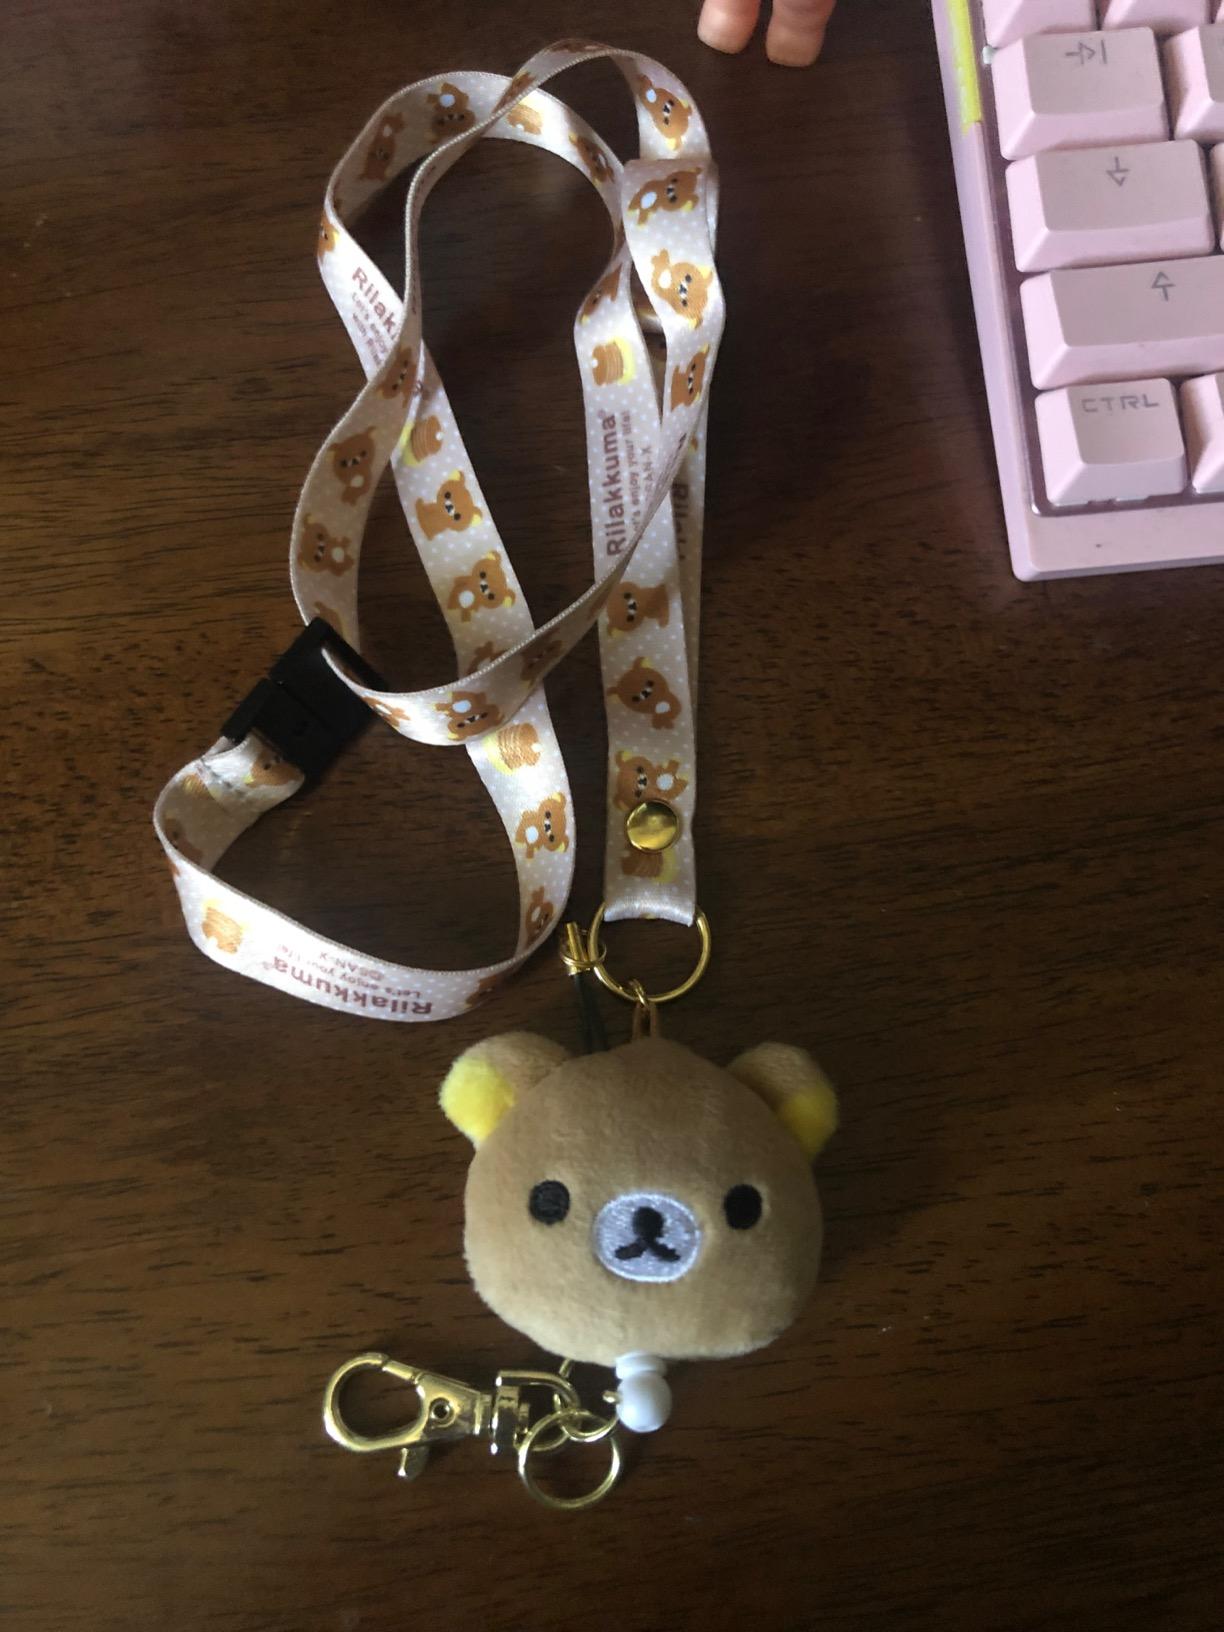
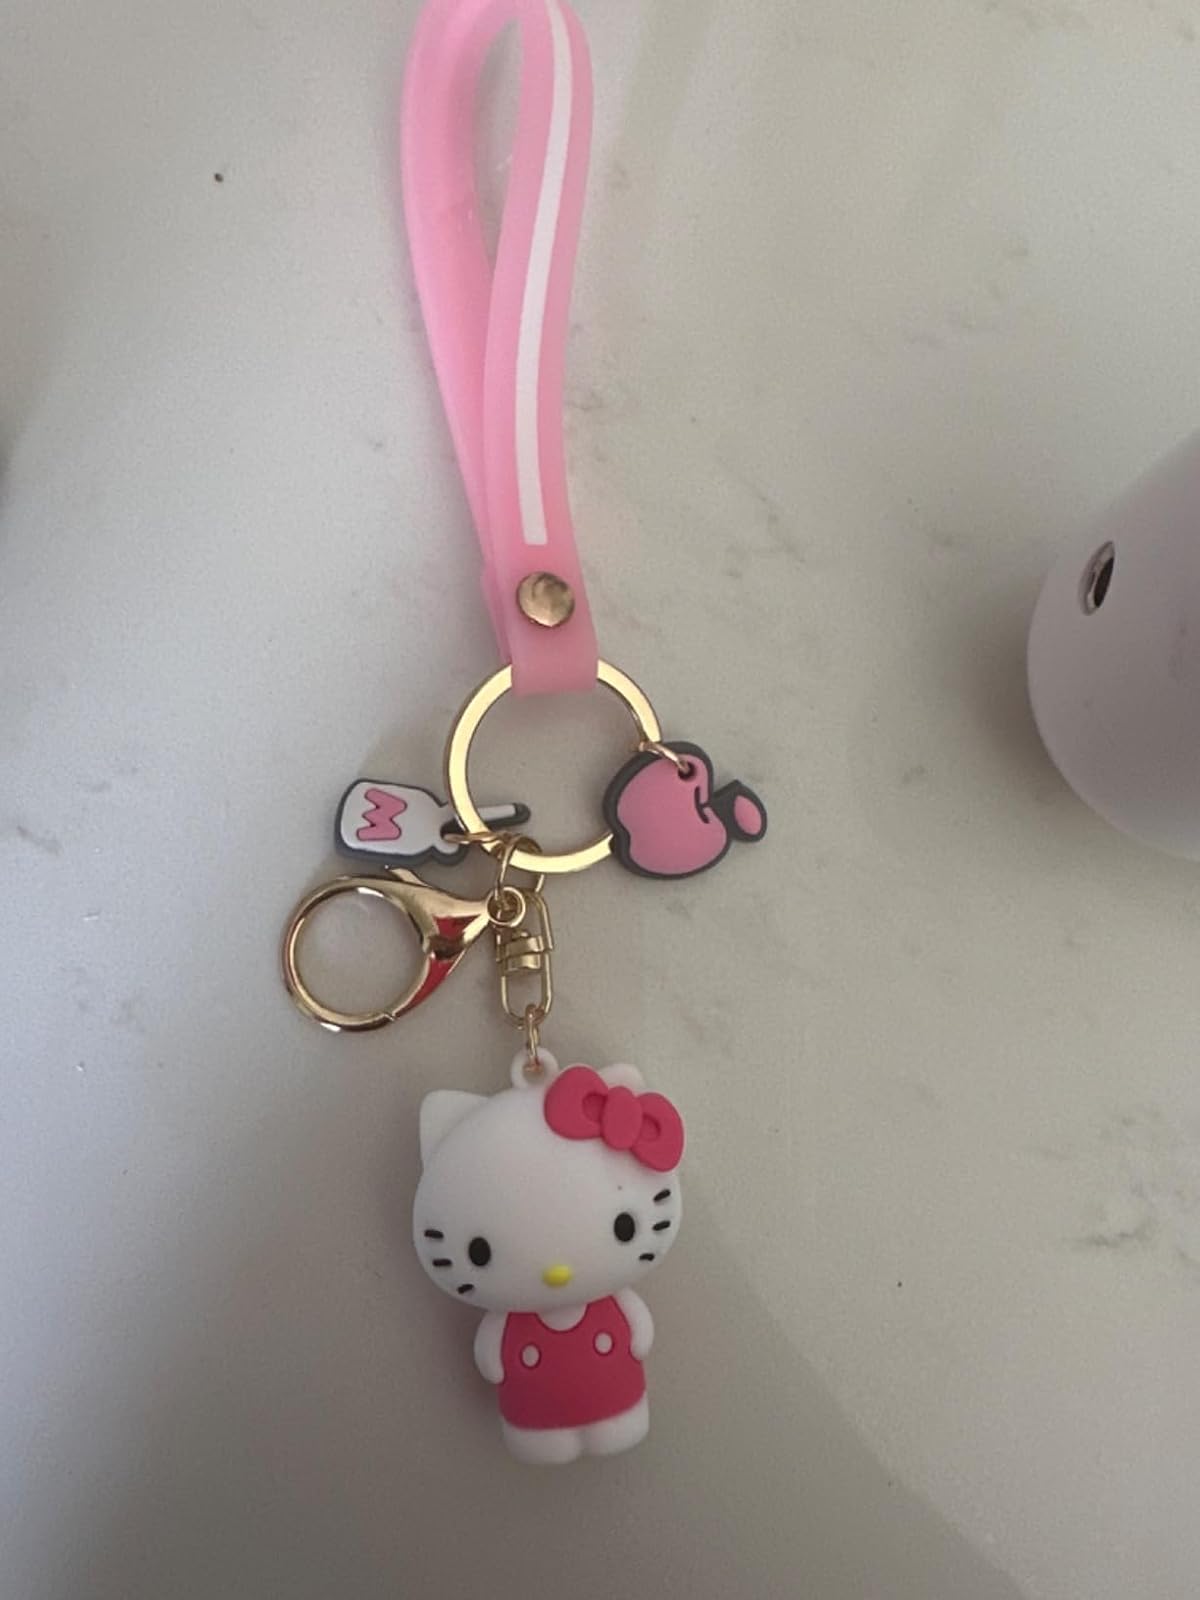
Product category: accessories_keychain
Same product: no